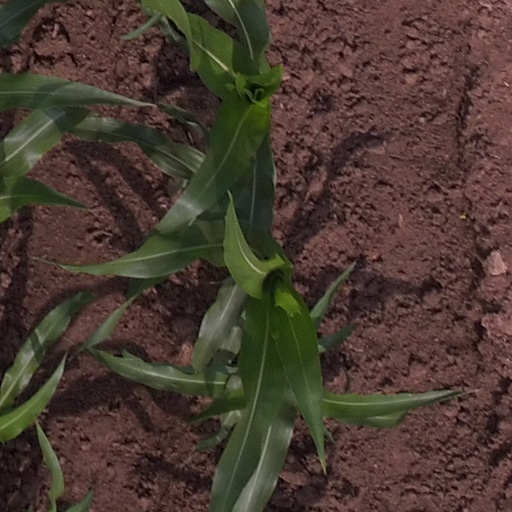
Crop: maize; corn